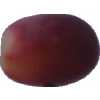
Label: pink_grape